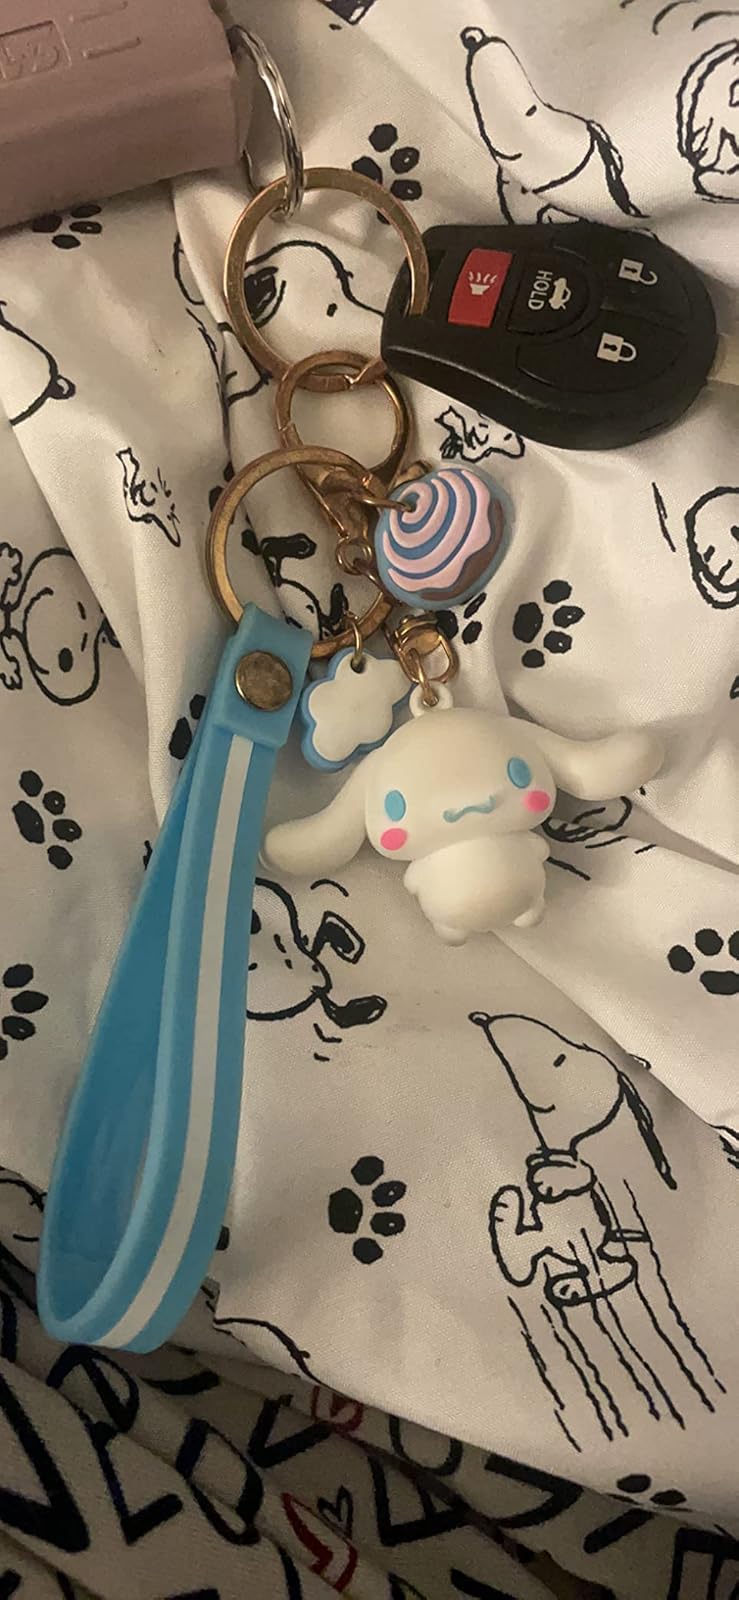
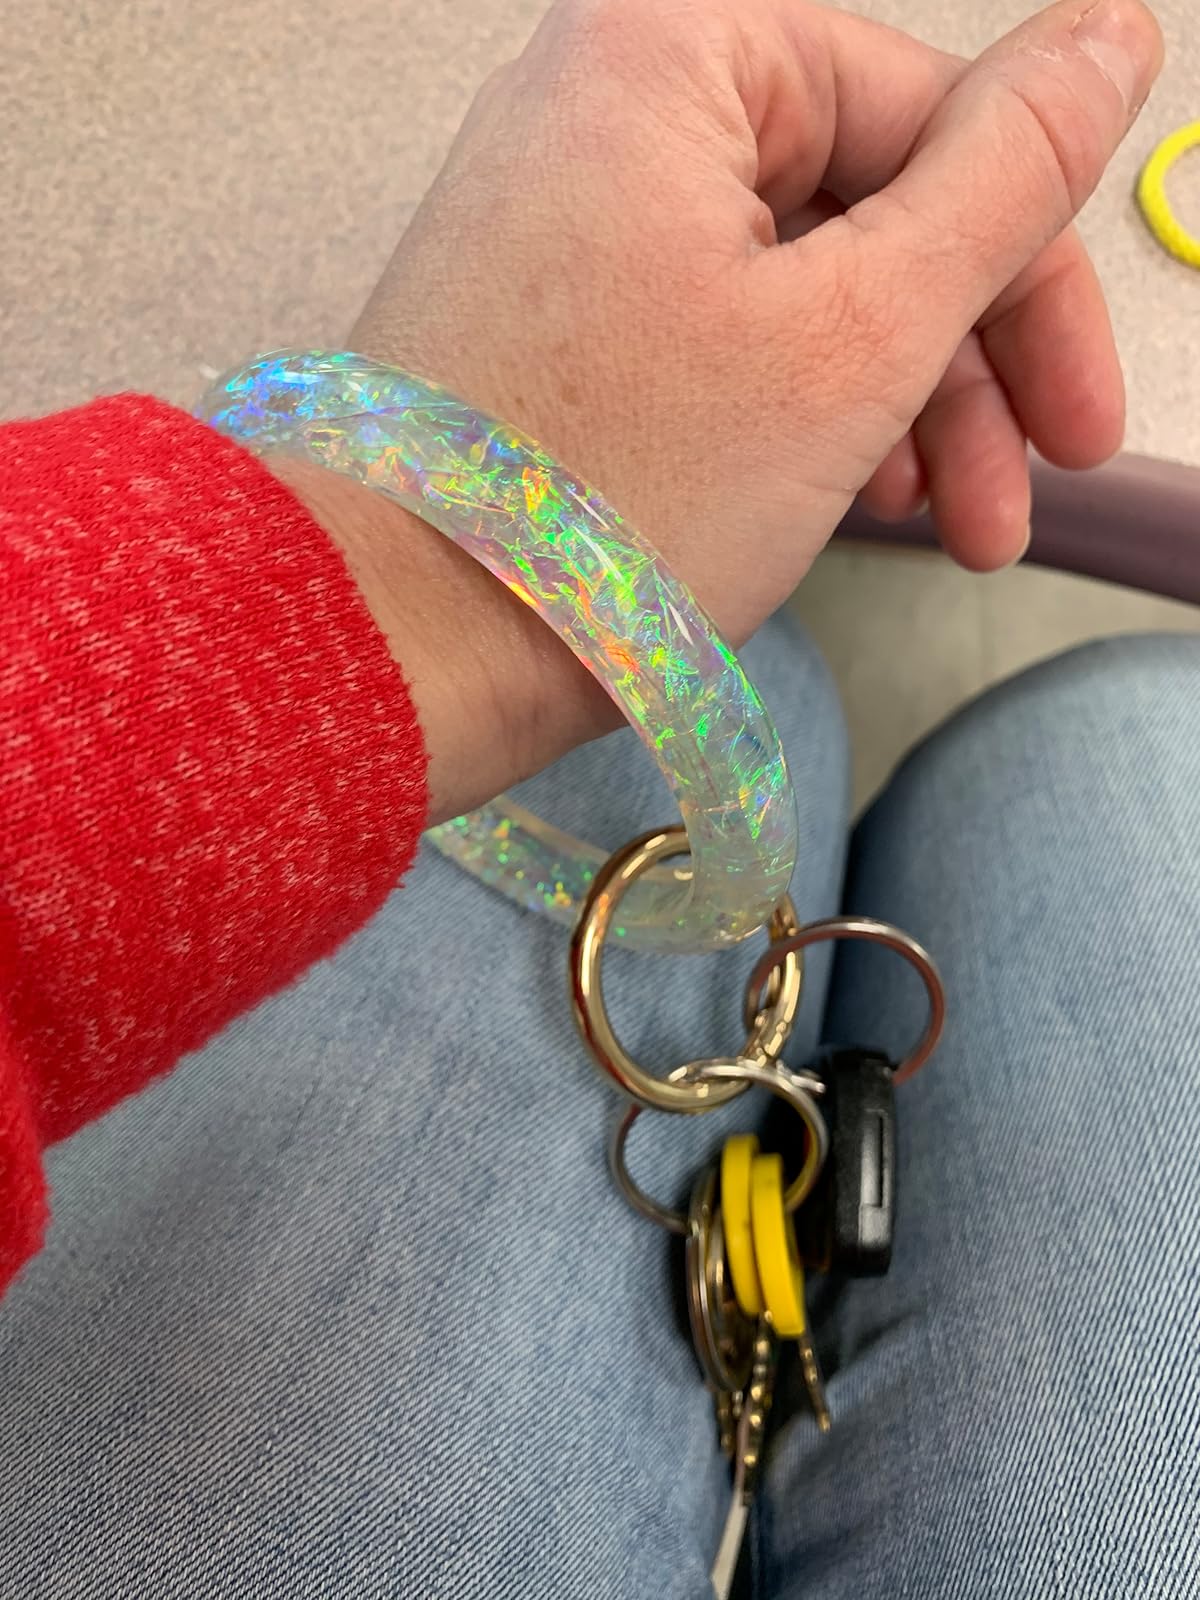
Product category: accessories_keychain
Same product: no